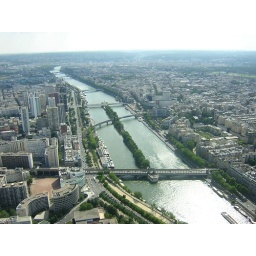
river + bridges in Paris. fromt op of the tower de effiel